Answer in natural language. Considering the relative positions, is black tv (marked A) to the left or right of brown colour rectangular table (marked C)? Choose between the following options: right or left
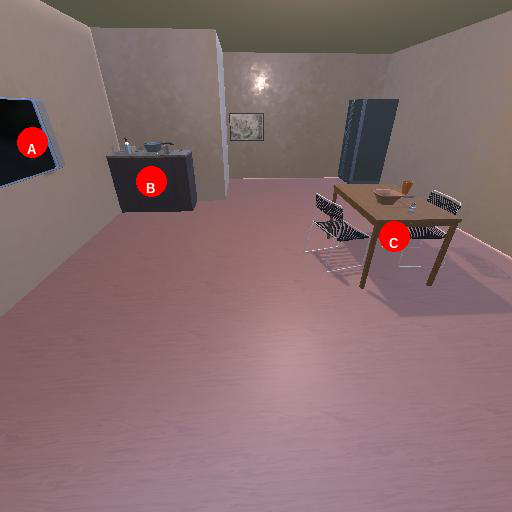
<answer>left</answer>